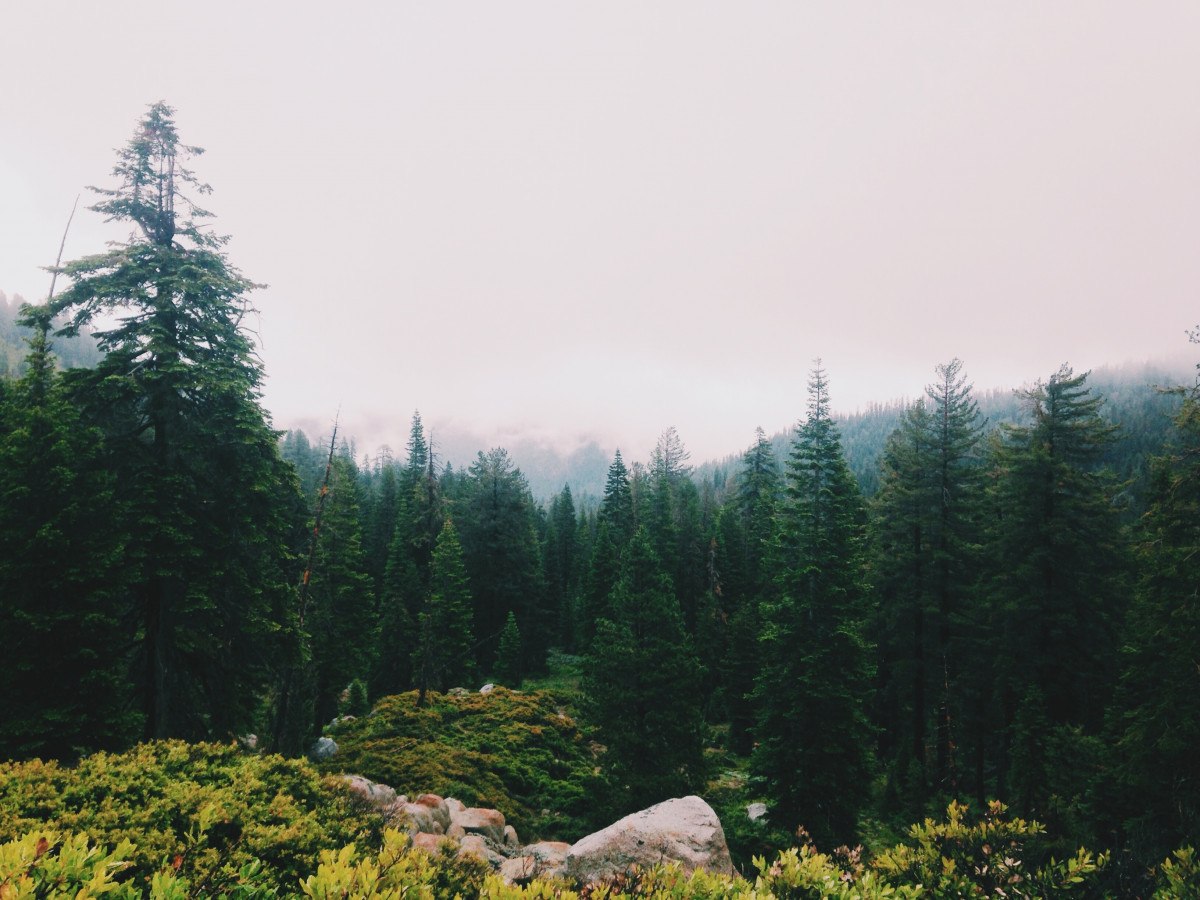
Tags: nature, outdoor, wilderness, meadow, hill, lake, mountain range, fir, ridge, spruce, plateau, woodland, habitat, larch, ecosystem, biome, natural environment, geographical feature, atmospheric phenomenon, woody plant, mountainous landforms, temperate broadleaf and mixed forest